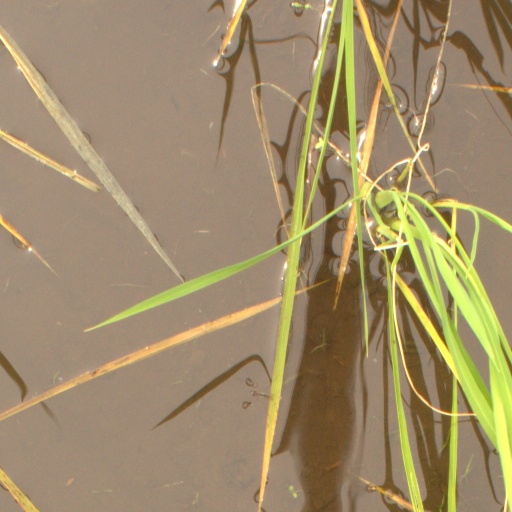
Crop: rice